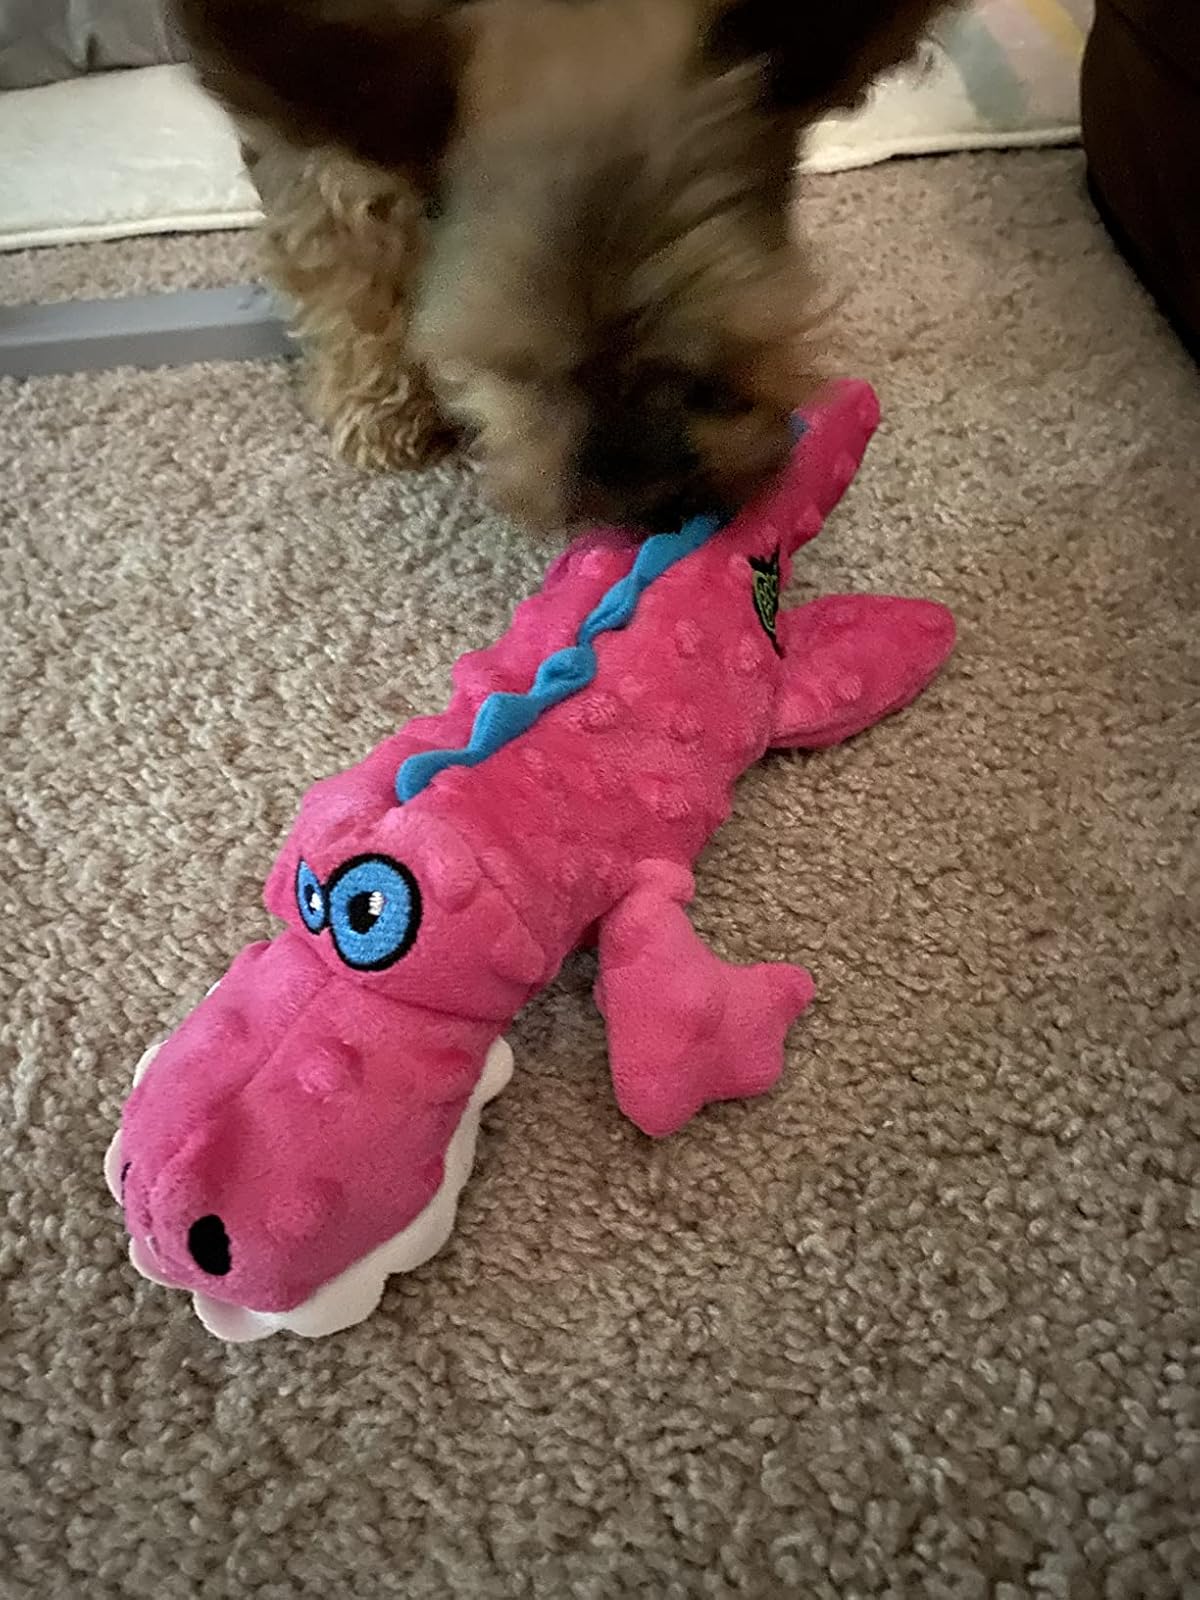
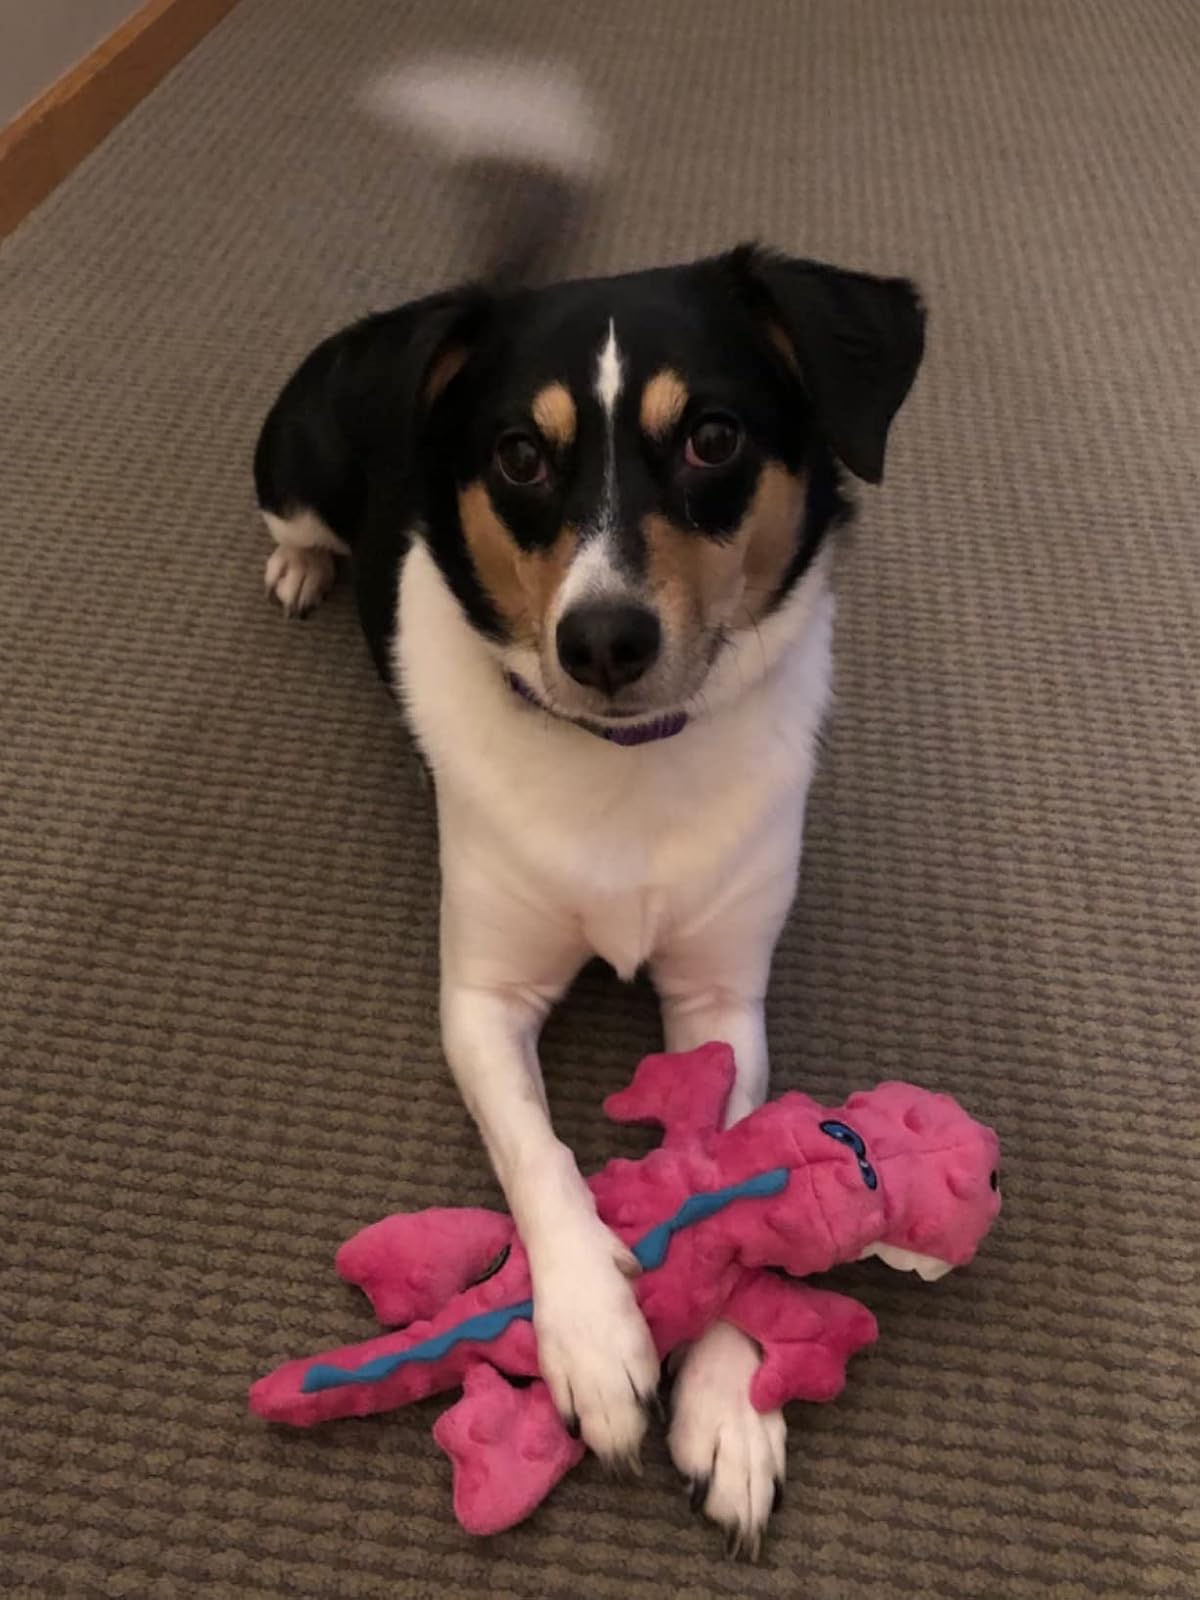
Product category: items_toy
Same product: yes